U.S. Route 43

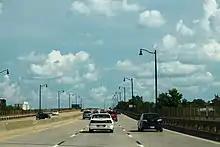
US 43 in Tuscaloosa

US 43 continues northward from Dixons Mills along a winding road that leads to Linden. There, it meets SR 69, which came from the southwest. The two highways travel together through Linden, where they are overlapped briefly by SR 28. When the highways reach Providence, the two roads fork and US 43 takes the western leg; SR 69 heads north toward Greensboro. It then curves slightly to the northwest and meets US 80 in southeastern Demopolis. The two routes head west together for about before US 43 turns back to the north. The highway passes by the town square and in between the Tombigbee and Black Warrior Rivers before crossing the latter. North of Demopolis, it follows a two-lane road that passes through wooded farmland that clears as the road goes north. When the highway reaches Eutaw, it joins up with SR 14, which comes from Greensboro to the southeast. In the middle of town, the two routes meet northbound U.S. Route 11 in Alabama at the Greene County Courthouse Square District; southbound US 11 goes around the other side of the block, effectively making the courthouse square its median. The three routes only share one block before SR 14 departs to the west and the other two routes head in the opposite direction. Outside of Eutaw, the roadway curves around to the north and it runs a parallel course to I-20/I-59, though a few miles offset. At Knoxville, the two U.S. Highways cross over the two Interstate Highways, after which, US 43 and US 11 travel on the north side of the interstates until reaching Tuscaloosa. In southwestern Tuscaloosa, the two highways cross the Joe Mallisham Parkway, which serves as a western bypass of Tuscaloosa and Northport. Just south of downtown Tuscaloosa, US 43 and US 11 diverge at an interchange with SR 69, which also happens to be the northern end of I-359. SR 69 descends from the elevated highway and joins US 43 on Lurleen B. Wallace Parkway through the downtown area and past the historic Bama Theatre. The northbound and southbound lanes are separated by a block until they join to cross the Black Warrior River on the Hugh R. Thomas Bridge just above the Oliver Dam and then enter Northport. Shortly after crossing the river is an interchange with 5th Street. The highways ease to the north and continue until reaching US 82. There, SR 69 continues to the north while US 43 turns west onto US 82. These two highways head west for a short distance before US 43 turns away to the northwest. The highway curves back around to head northeast as it intersects SR 171. Farther north in Northport, US 43 meets the end of the Tuscaloosa–Northport western bypass.